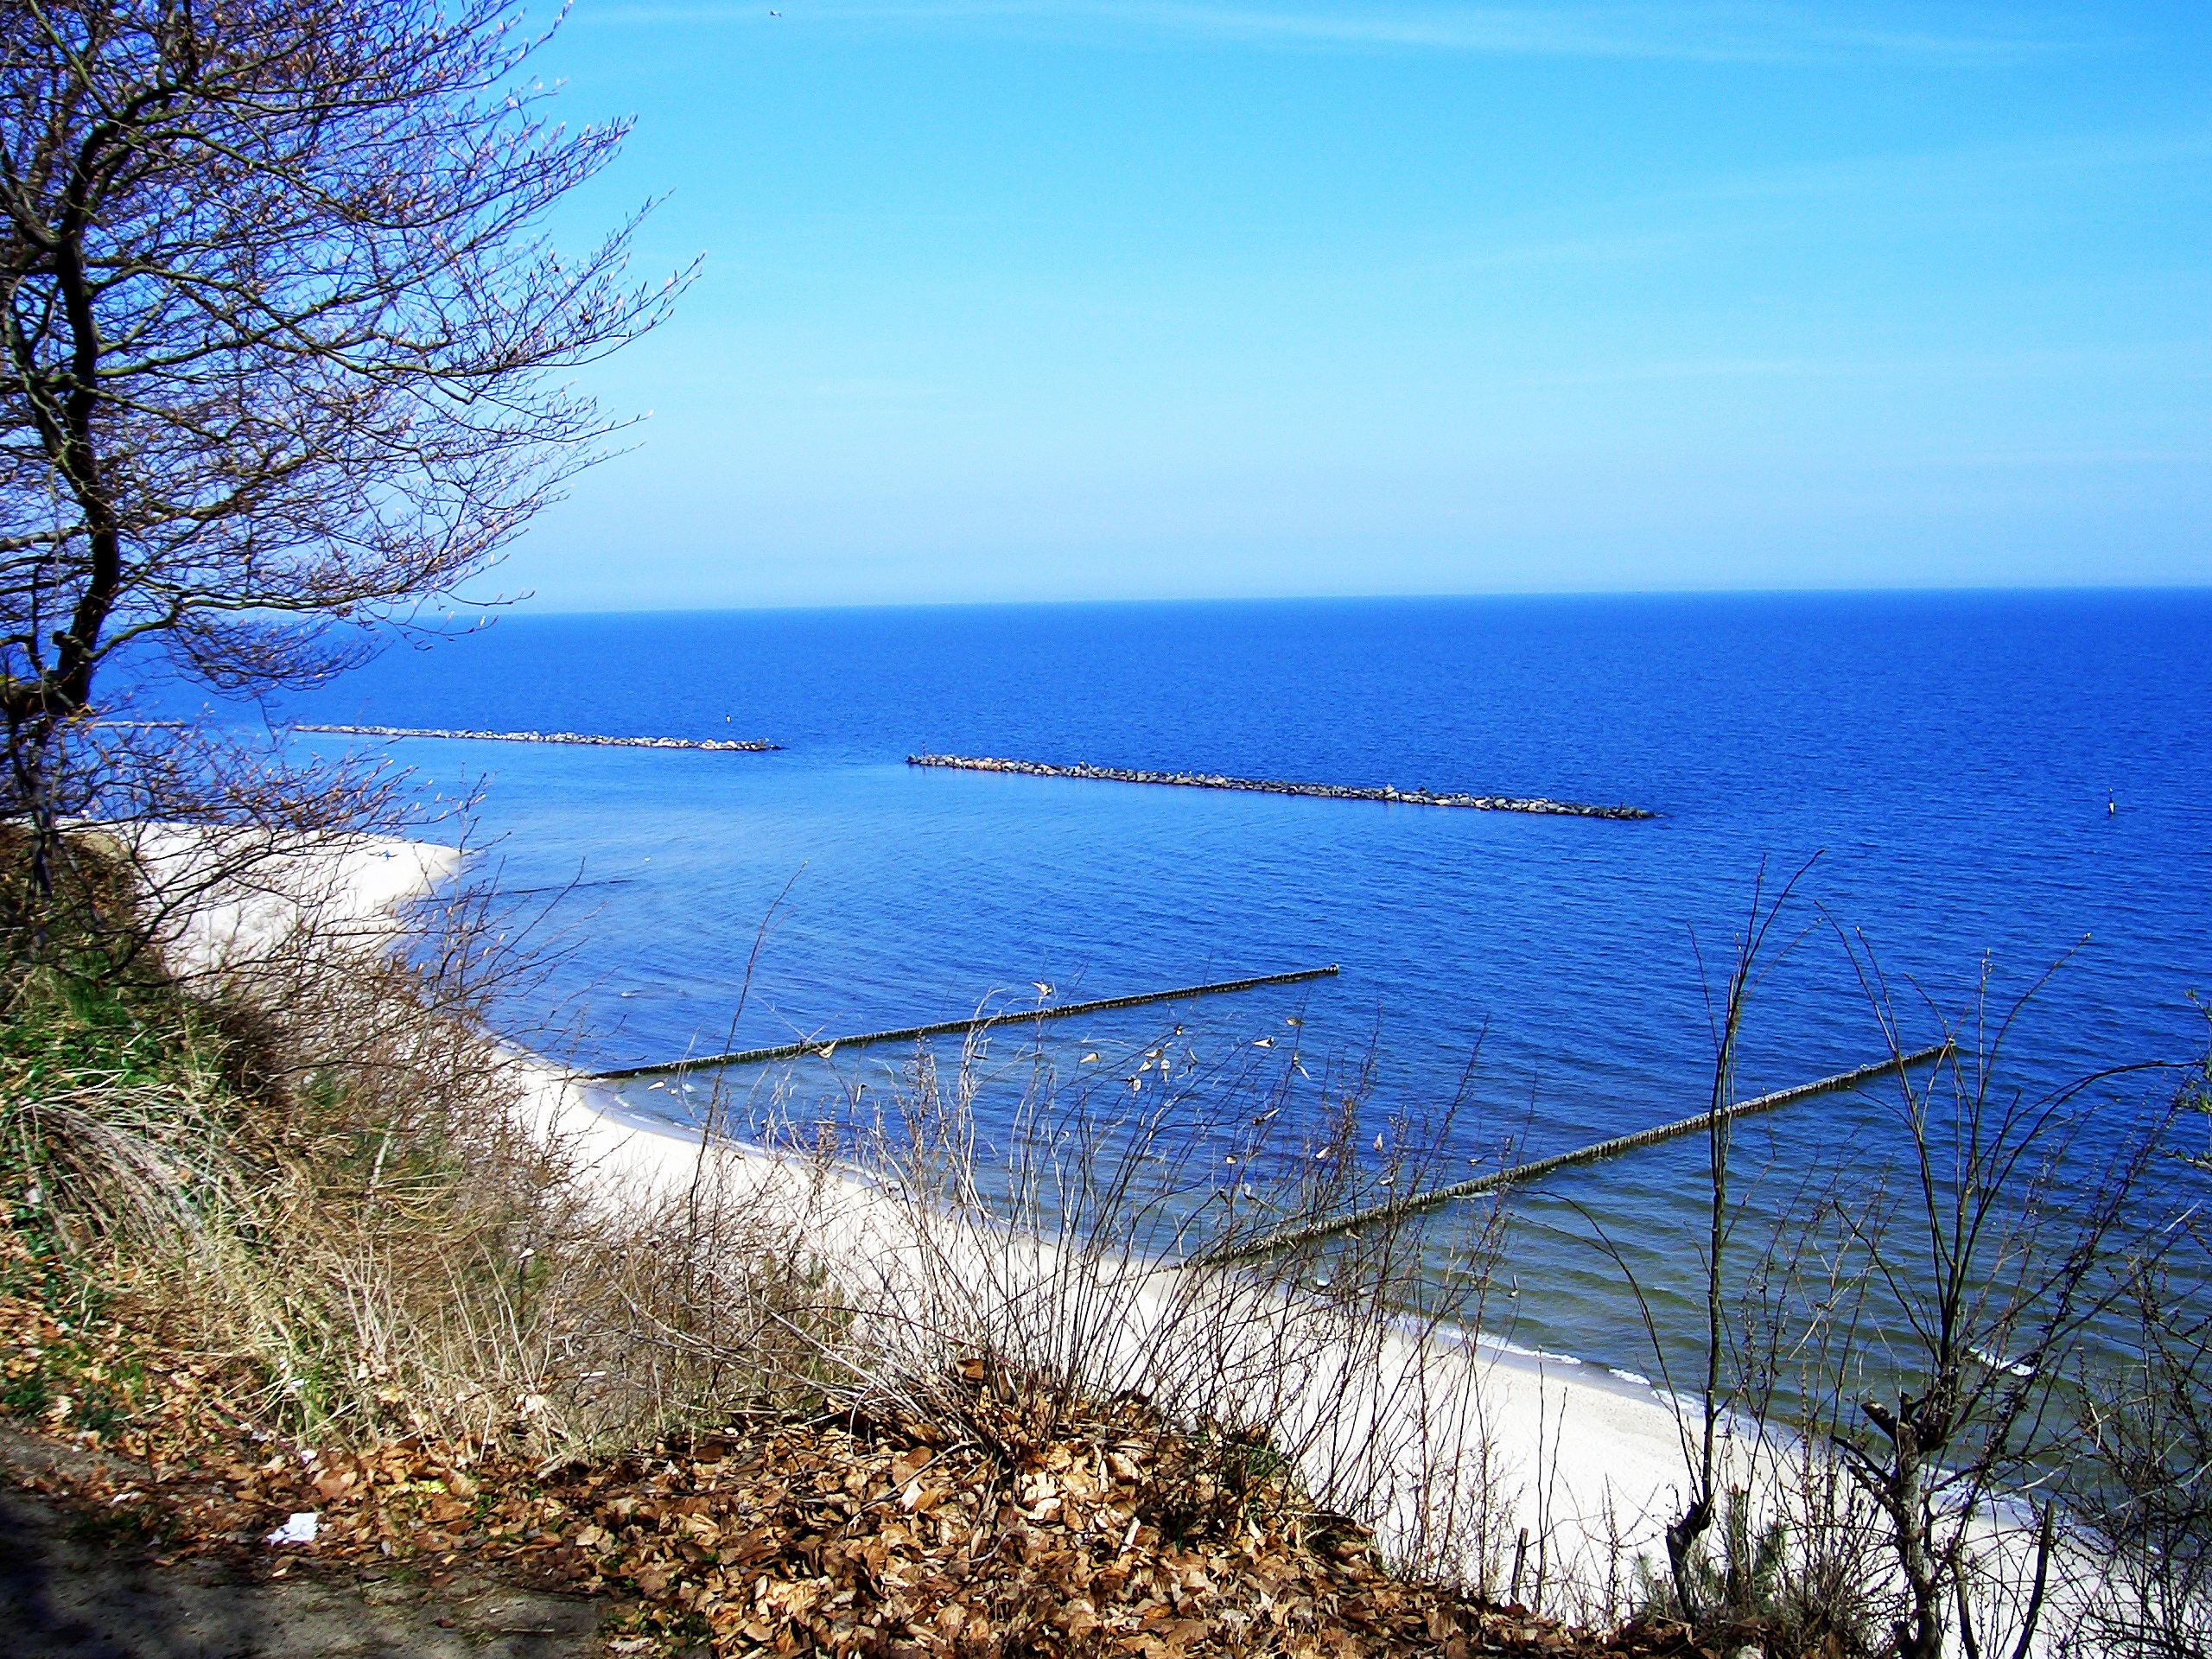
beach, sea, coast, tree, water, horizon, shore, lake, cliff, bay, reservoir, body of water, loch, usedom, baltic sea, mecklenburg western pomerania, island of usedom, western pomerania